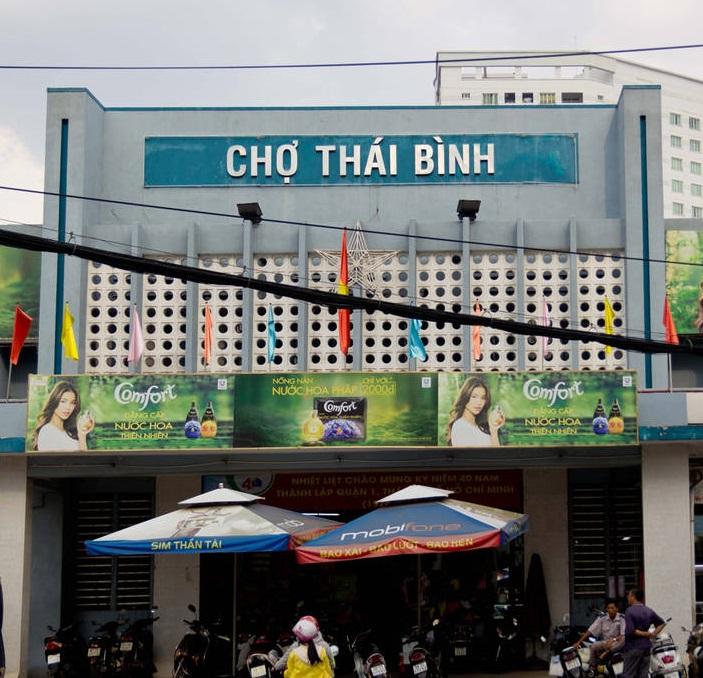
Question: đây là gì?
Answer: đây là chợ thái bình